Killer Bees (professional wrestling)

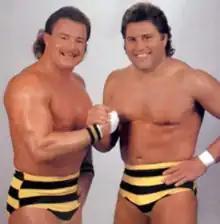
Brian Blair (left), Jim Brunzell (right)

The Killer Bees were a tag team composed of "Jumpin" Jim Brunzell and B. Brian Blair in the World Wrestling Federation from 1985 to 1988 and later on the independent circuit. The team name is a play on the name of the Miami Dolphins' defensive unit known as the "Killer Bs", which was dominant and popular in the NFL at that time, as both team members' last name started with a "B", as did the last names of several Dolphin players.